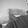
ASL letter: H